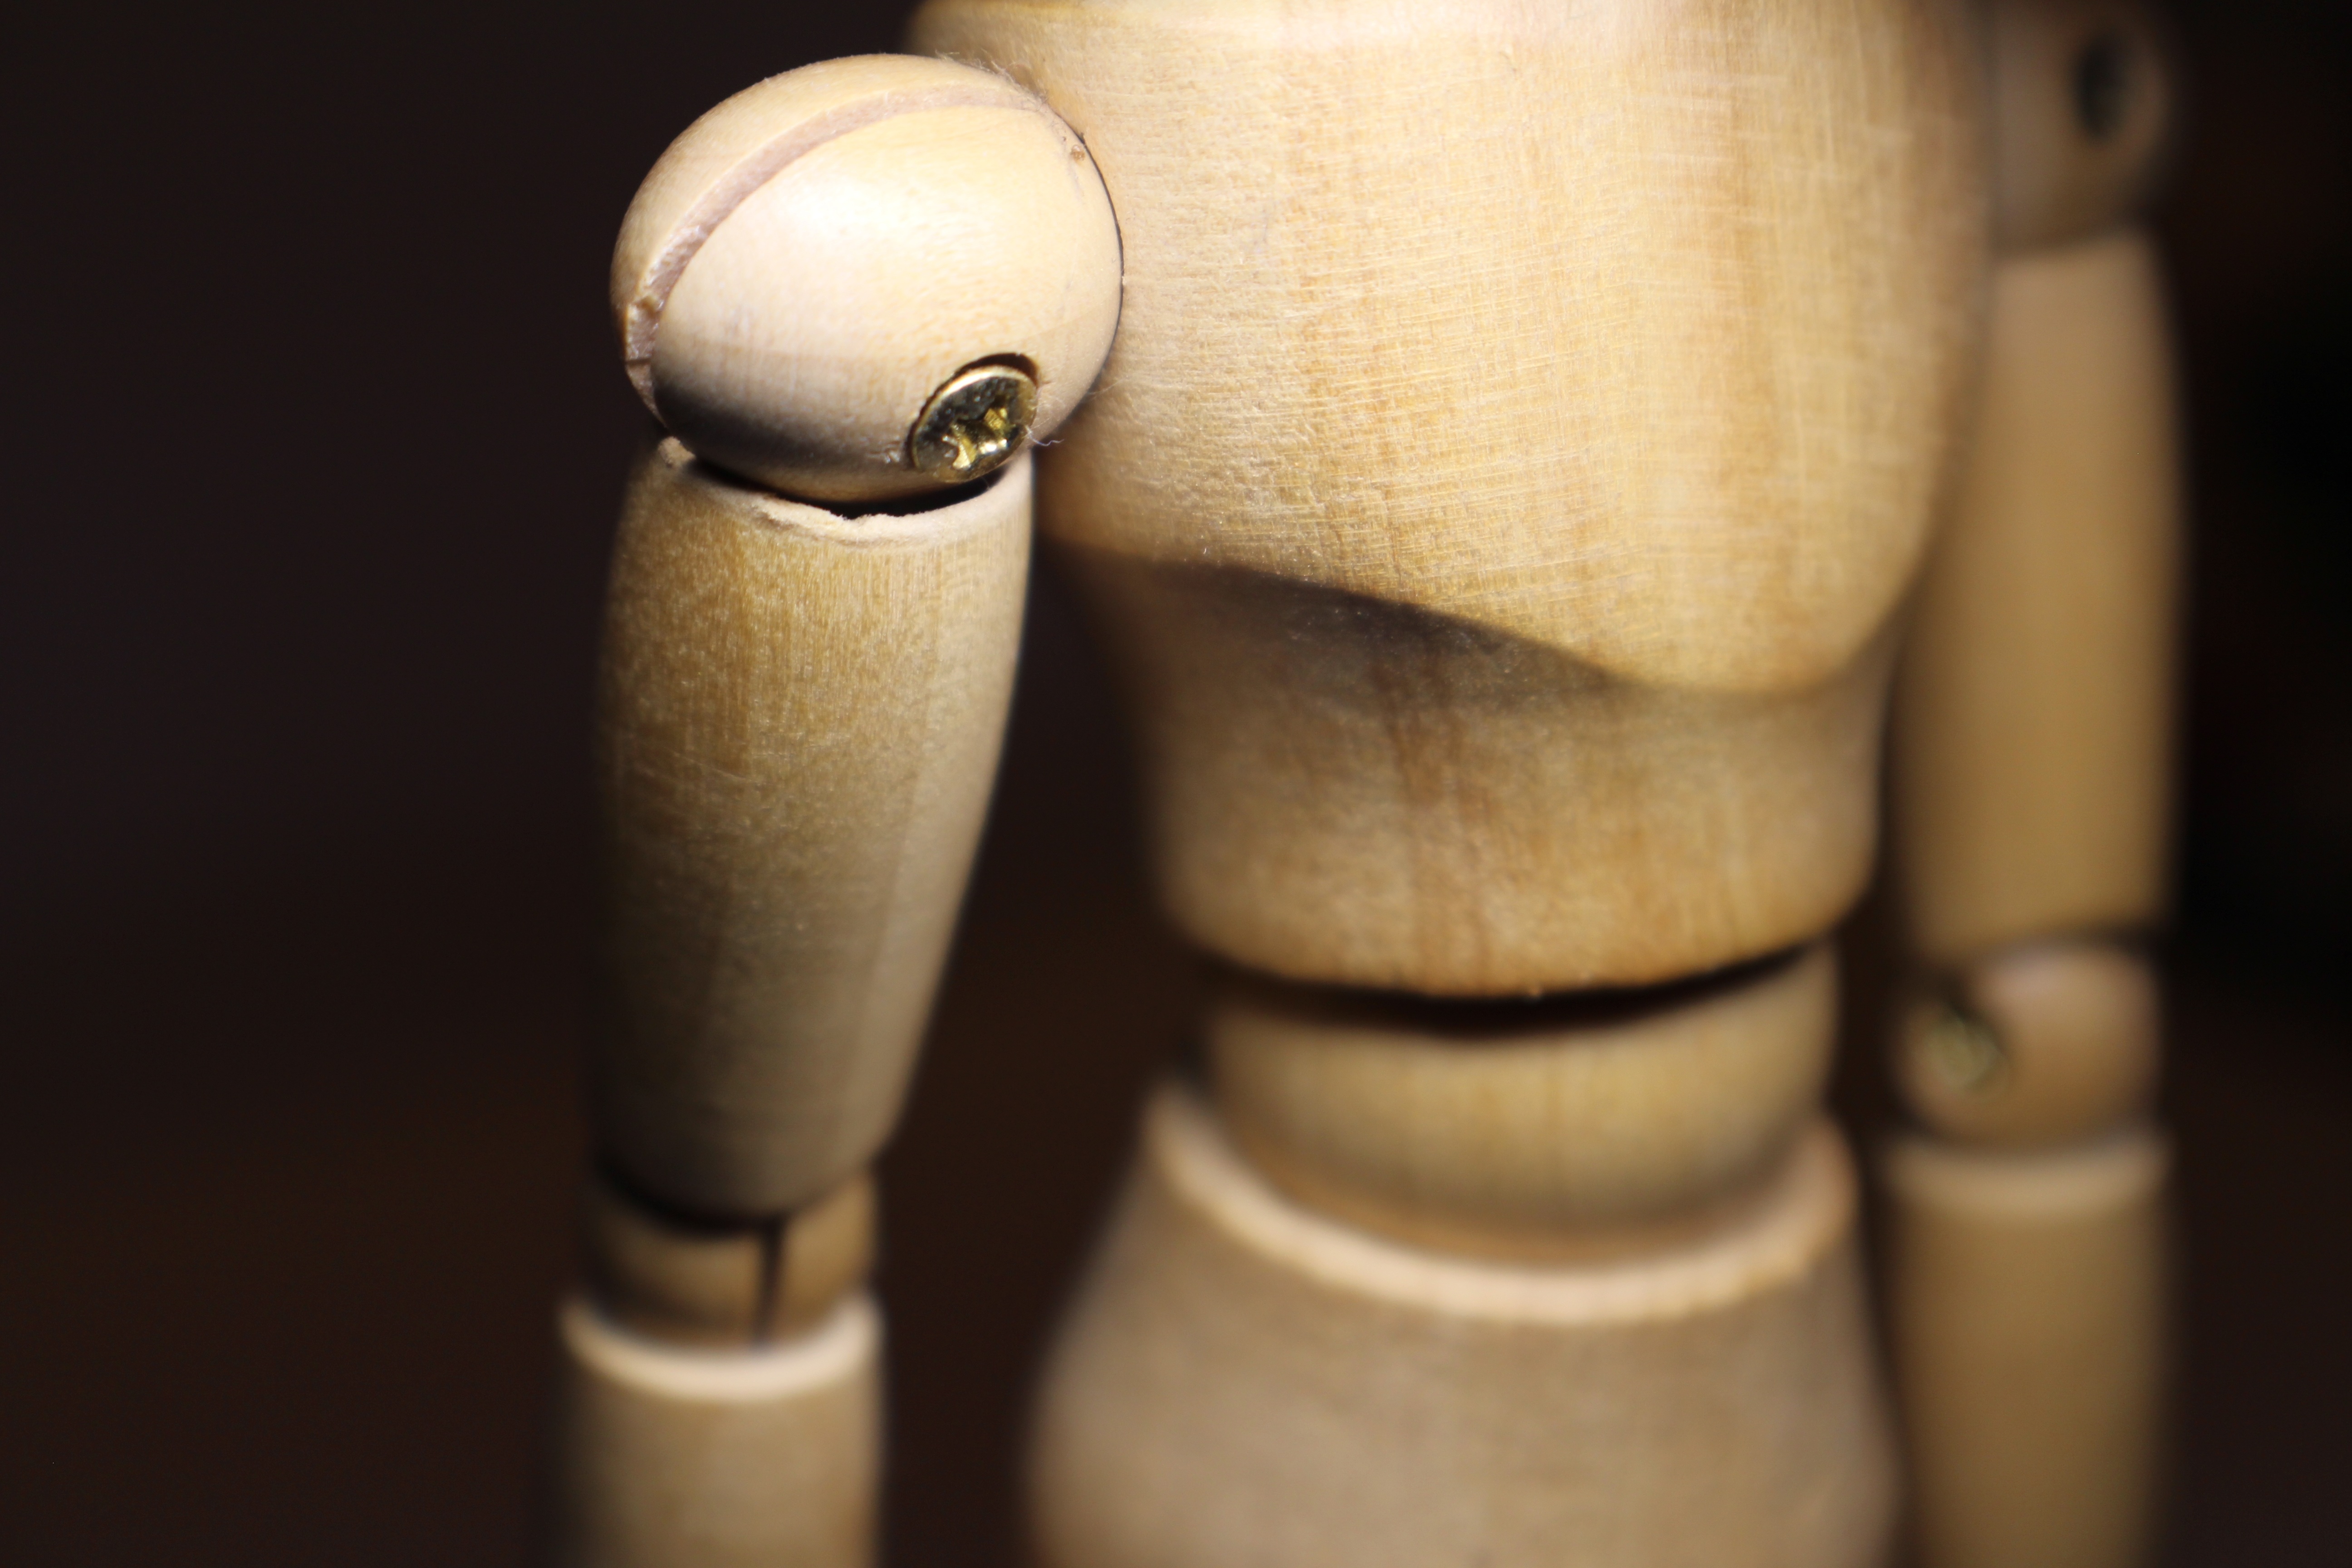
hand, wood, photography, decoration, human, movement, close, close up, doll, art, figure, head, skin, organ, draw, hobby, viewing, macro photography, performing arts, proportions